Vandiver-Trout-Clause House

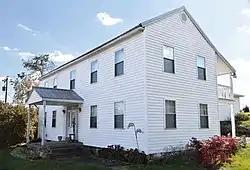
Vandiver-Trout-Clause House, October 2012

Vandiver-Trout-Clause House is a historic home located at Ridgeville, Mineral County, West Virginia. For many years it provided accommodations for travelers and also served as a post office, tavern, polling place, and landmark. It is an L-shaped, two-story frame building with a gable roof in a vernacular Federal style. It was built sometime in the first quarter of the 19th century.